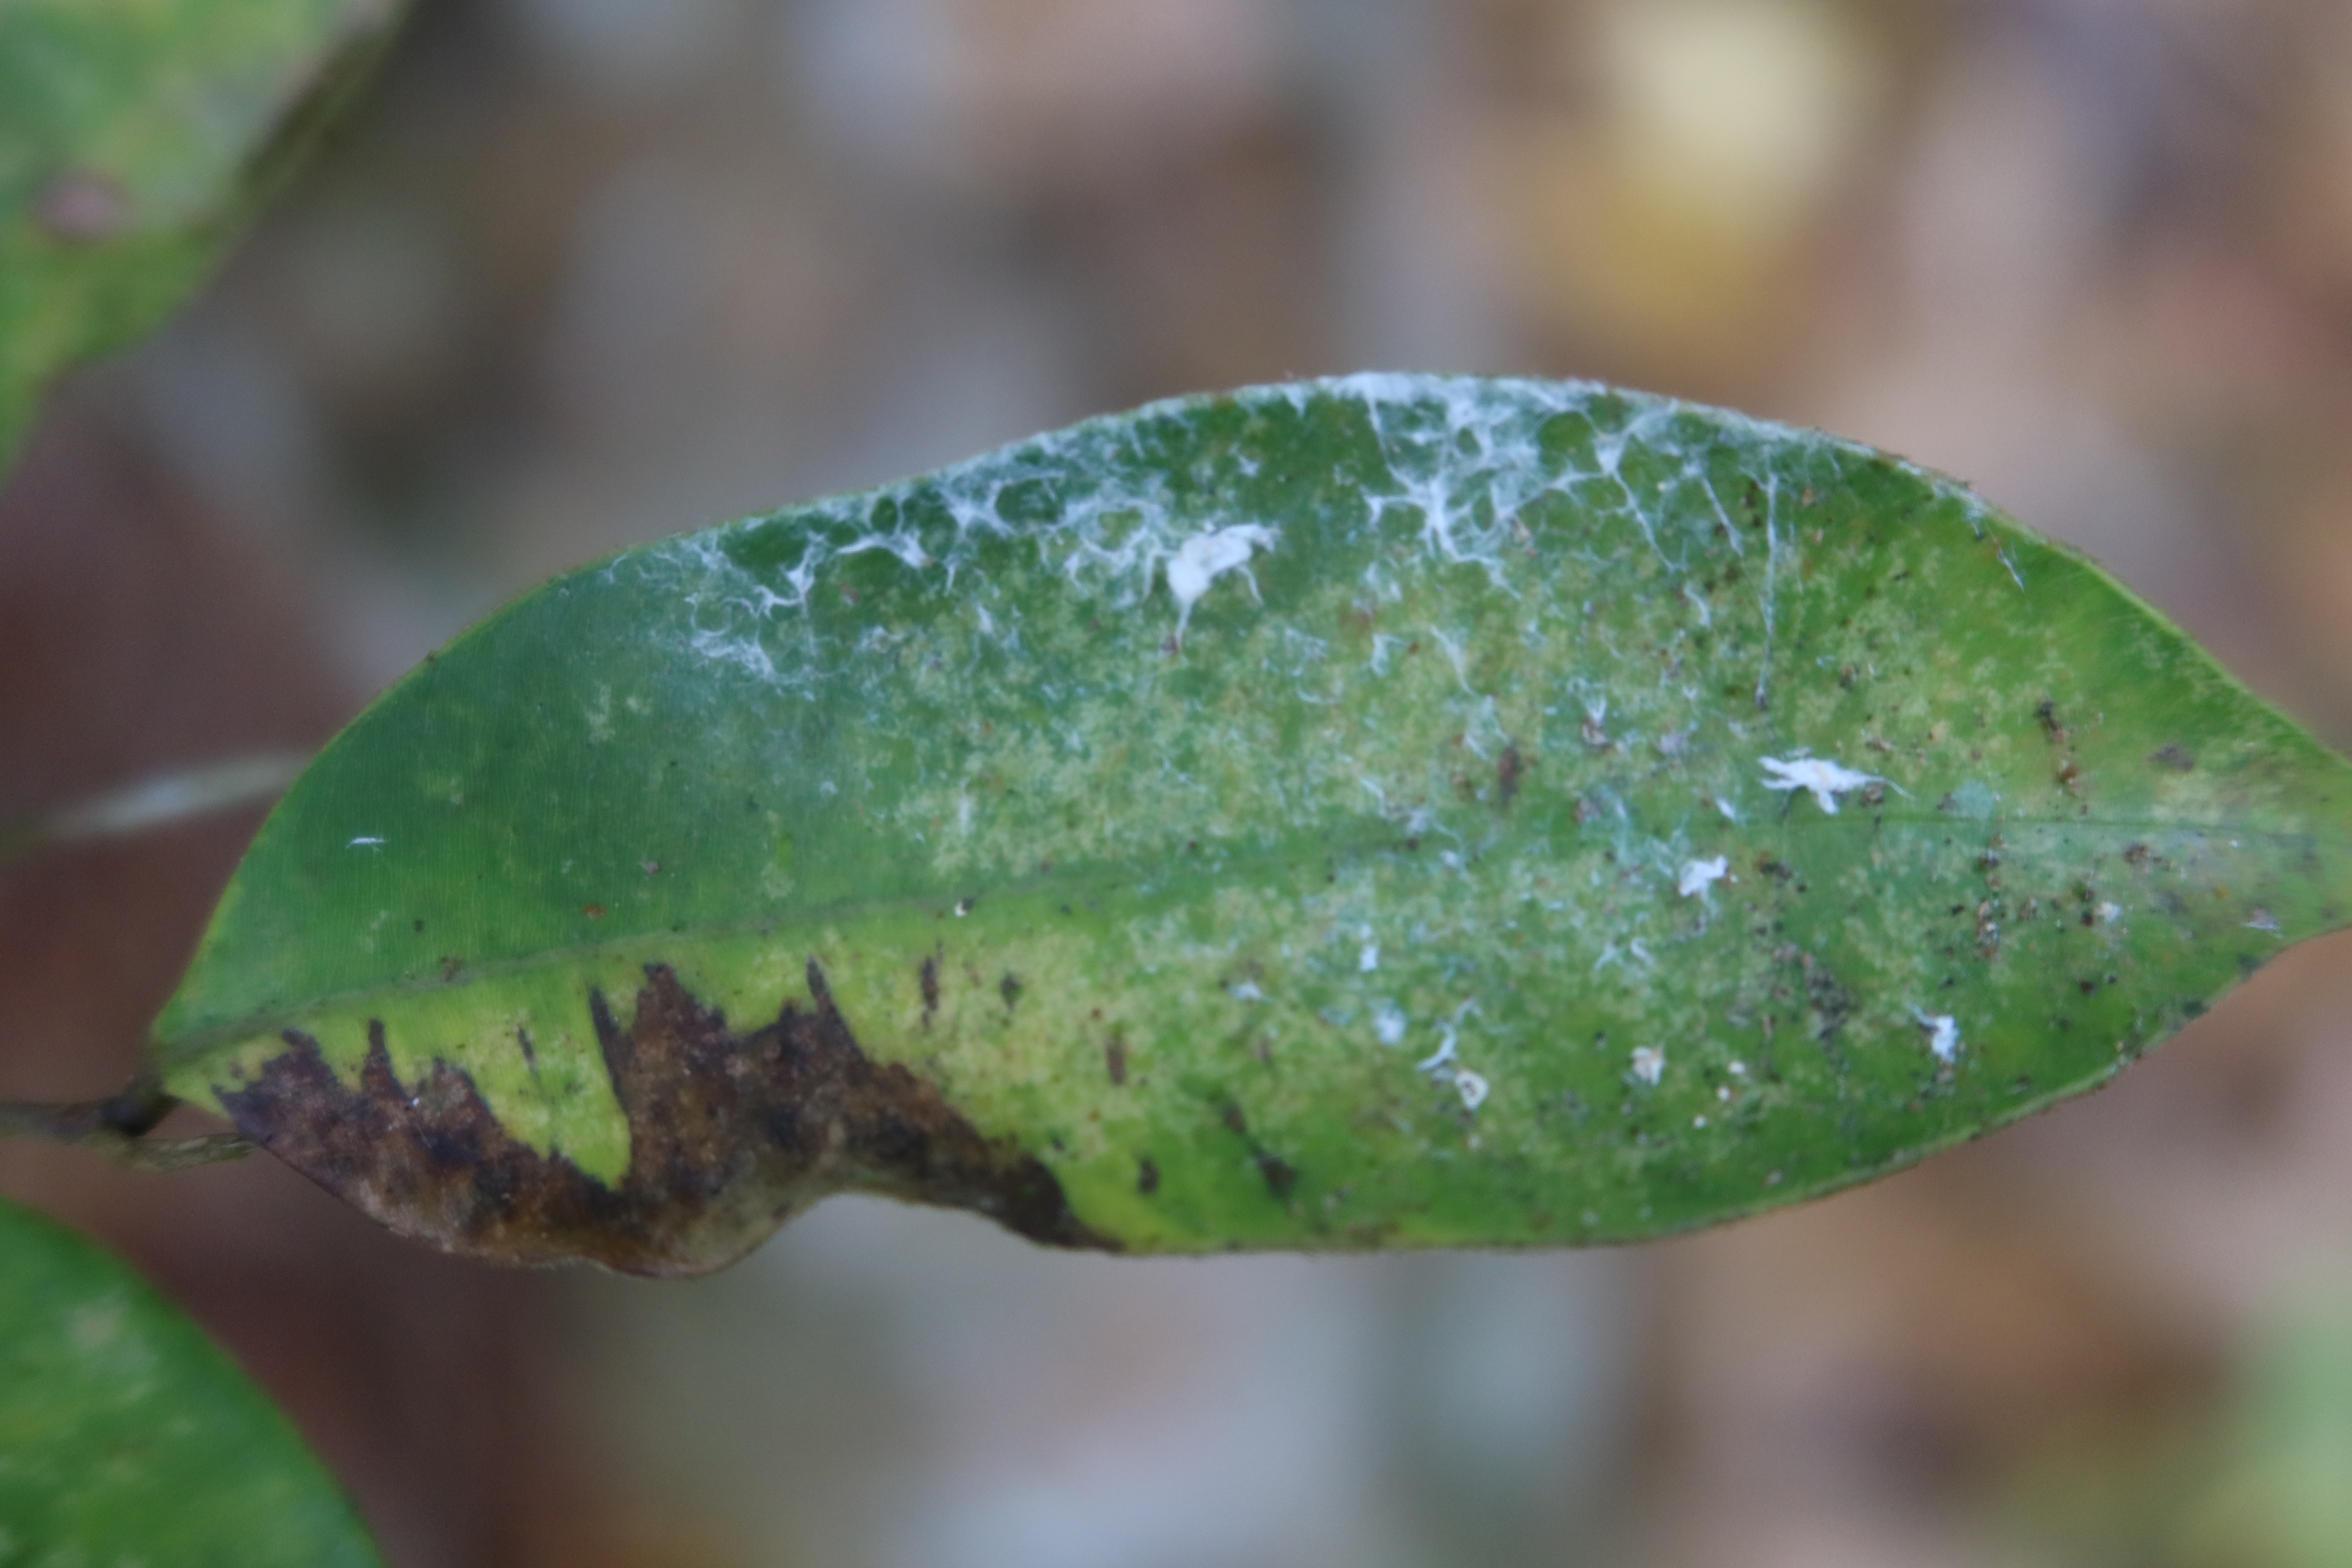
Label: Anthracnose